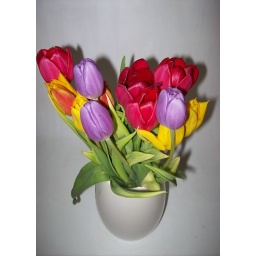
Pretty pretty. I stood them in the bath for a nice white background